Likewise (Frances Quinlan album)

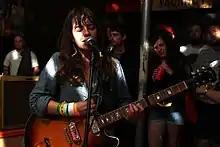
Quinlan in 2012

"Likewise" is Frances Quinlan's first solo album under their own name. Quinlan had earlier released a solo album, "Freshman Year", as Hop Along, Queen Ansleis, in 2005. Quinlan felt that the recording experience opened their instrumentation palette beyond the guitar and made them a more adventurous collaborator. New instruments in their repertoire include strings, autoharp, and synthesizers. "Likewise" was recorded with Joe Reinhart, a bandmate from Hop Along.